Batten

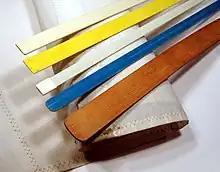
A selection of sail battens

In sailing, battens are long, narrow and flexible inserts used in sails, to improve their qualities as airfoils.